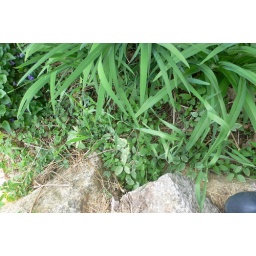
flower bed in front of barn